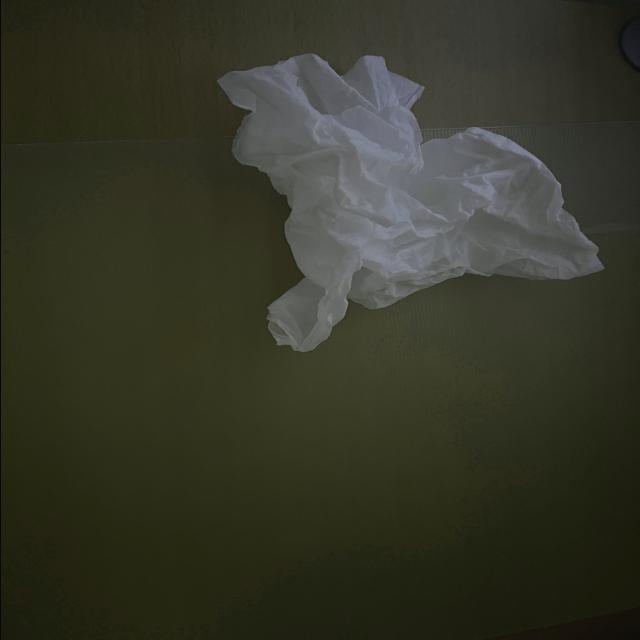
Label: tissues